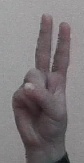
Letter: taa